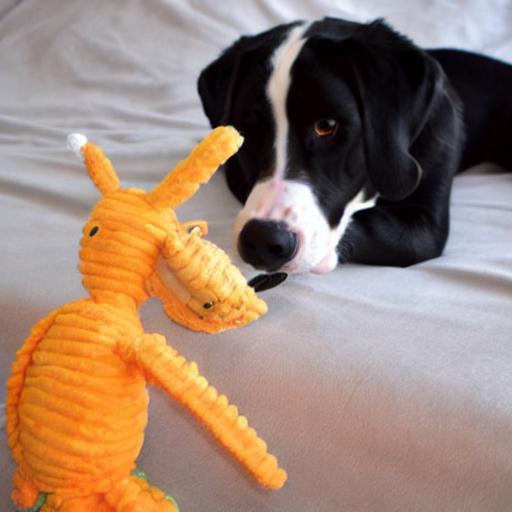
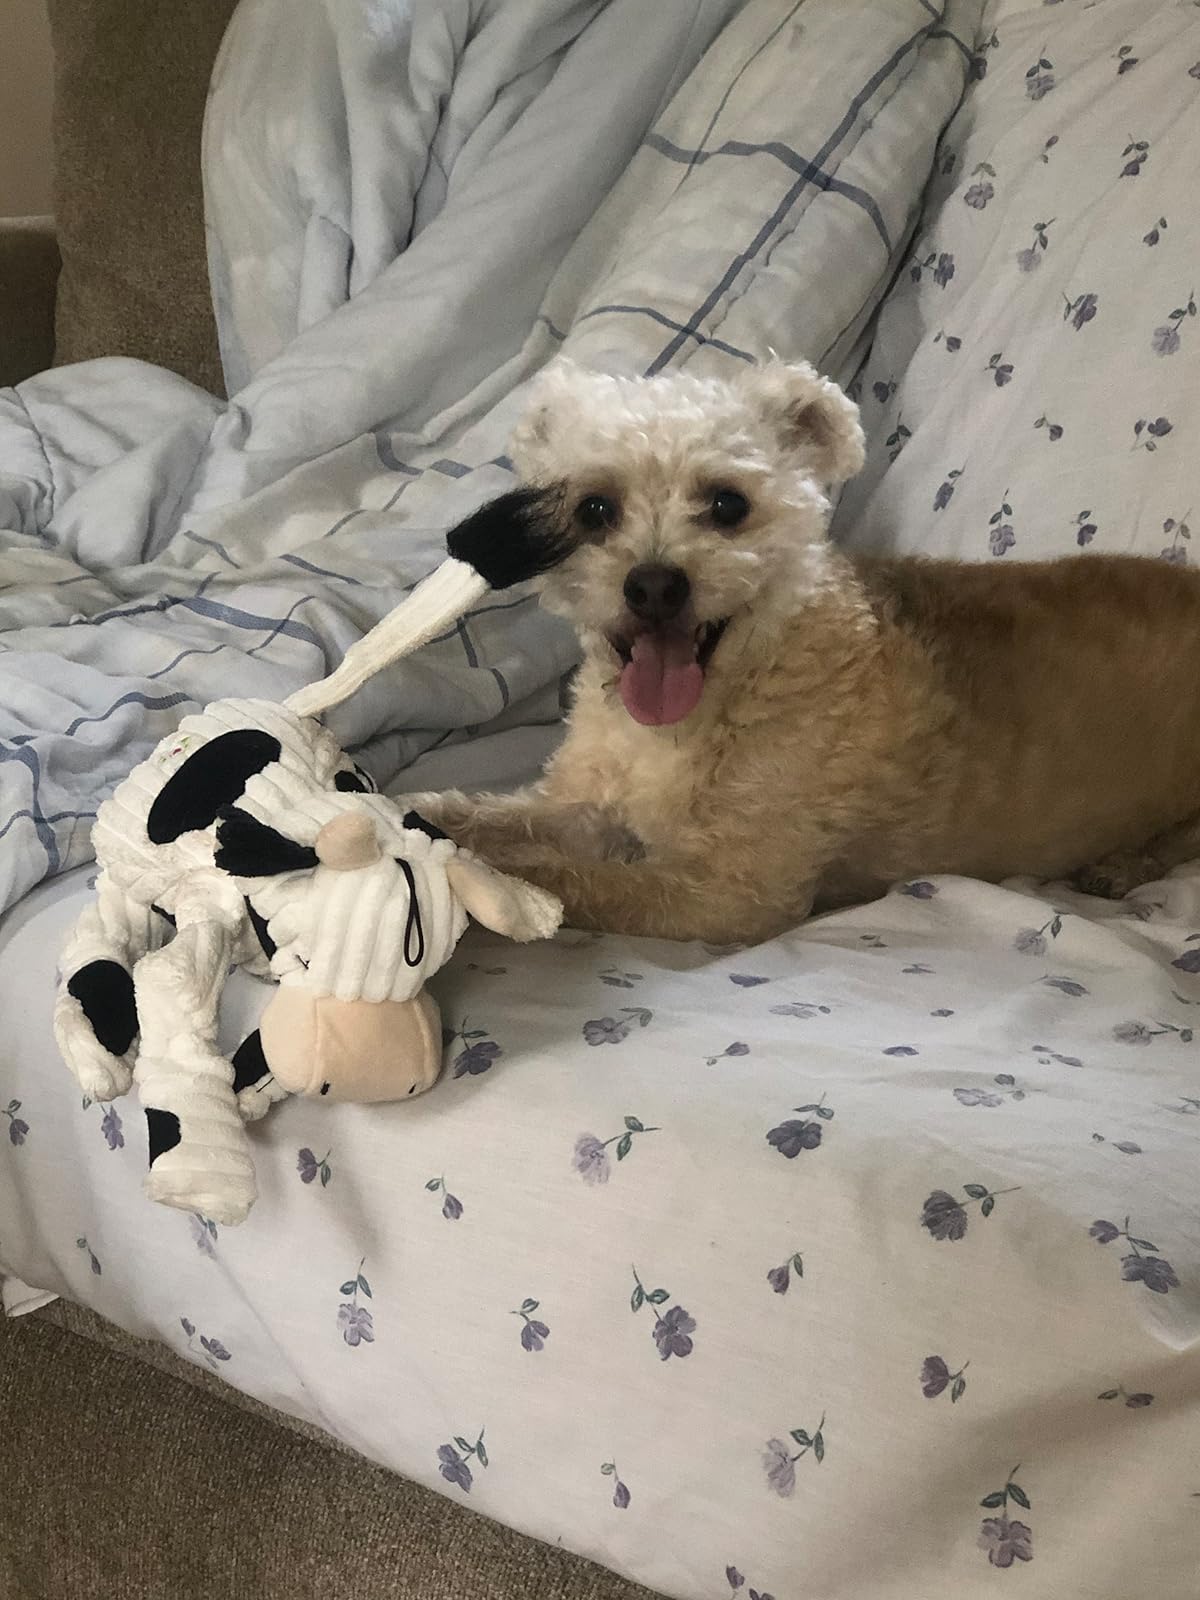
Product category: items_toy
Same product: no